Joanna Szczepkowska

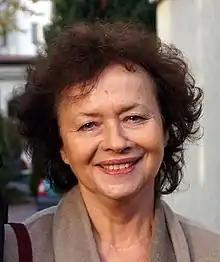
Joanna Szczepkowska, 2018

Joanna Szczepkowska (: ; born 1 May 1953) is a Polish film and theatre actress and writer. She appeared in more than thirty films since 1975.